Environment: real
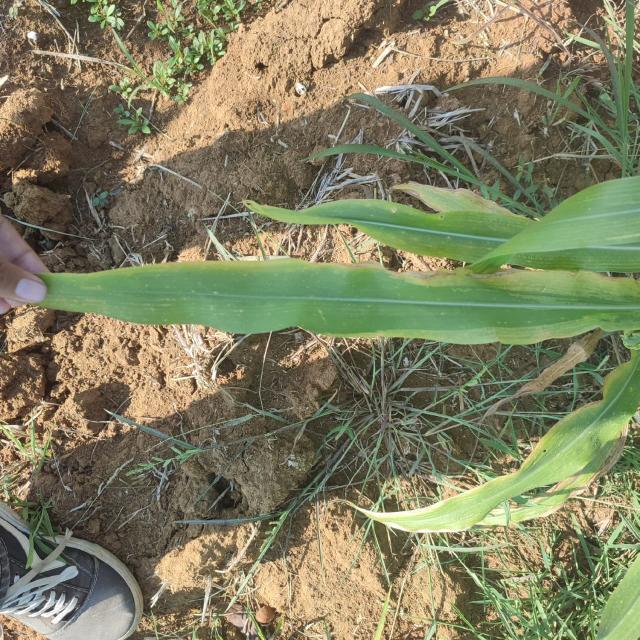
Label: potassium_deficiency